Oxford Art Online

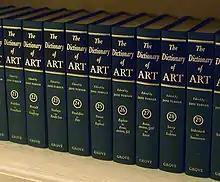
Several volumes of "The Dictionary of Art" published by Grove Dictionaries, New York, 1998 reprint

Oxford Art Online is an Oxford University Press online gateway into art research, which was launched in 2008. It provides access to several online art reference works, including Grove Art Online (originally published in 1996 in a print version, "The Dictionary of Art"), the online version of the "Benezit Dictionary of Artists", and "The Oxford Companion to Western Art". It also provides access to other Oxford art reference works, including the "Encyclopedia of Aesthetics" (2nd edition), and "The Concise Oxford Dictionary of Art Terms". The site was updated on 1 December 2017 to enhance page design, search tools, linking, and media capabilities.